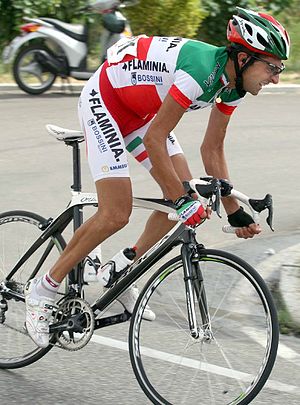
Filippo Simeoni
Filippo Simeoni er en italiensk landevejscykelrytter. Hans vigtigste sejre er de to etaper han vandt i Vuelta a España i 2001 og 2003.